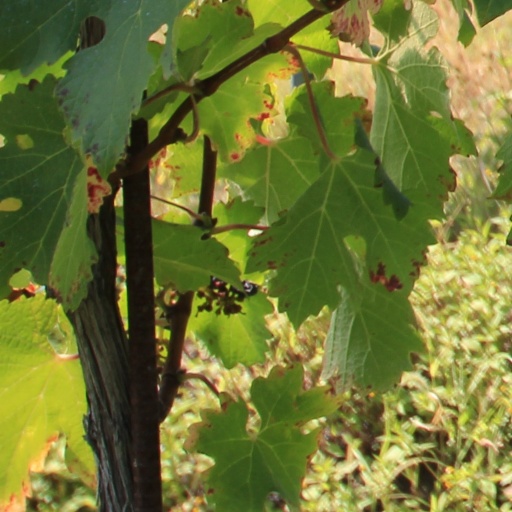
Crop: grape